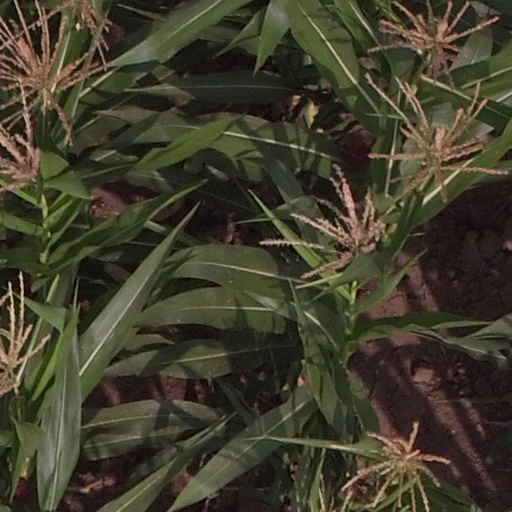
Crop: maize; corn